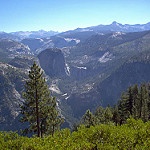
Label: glacier